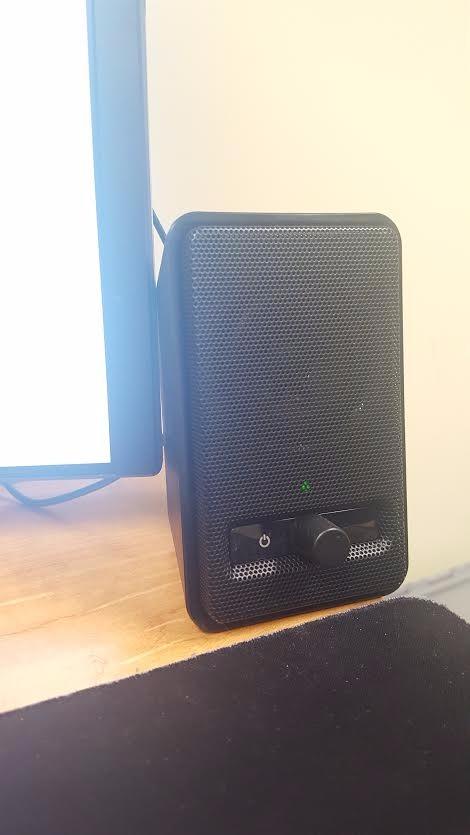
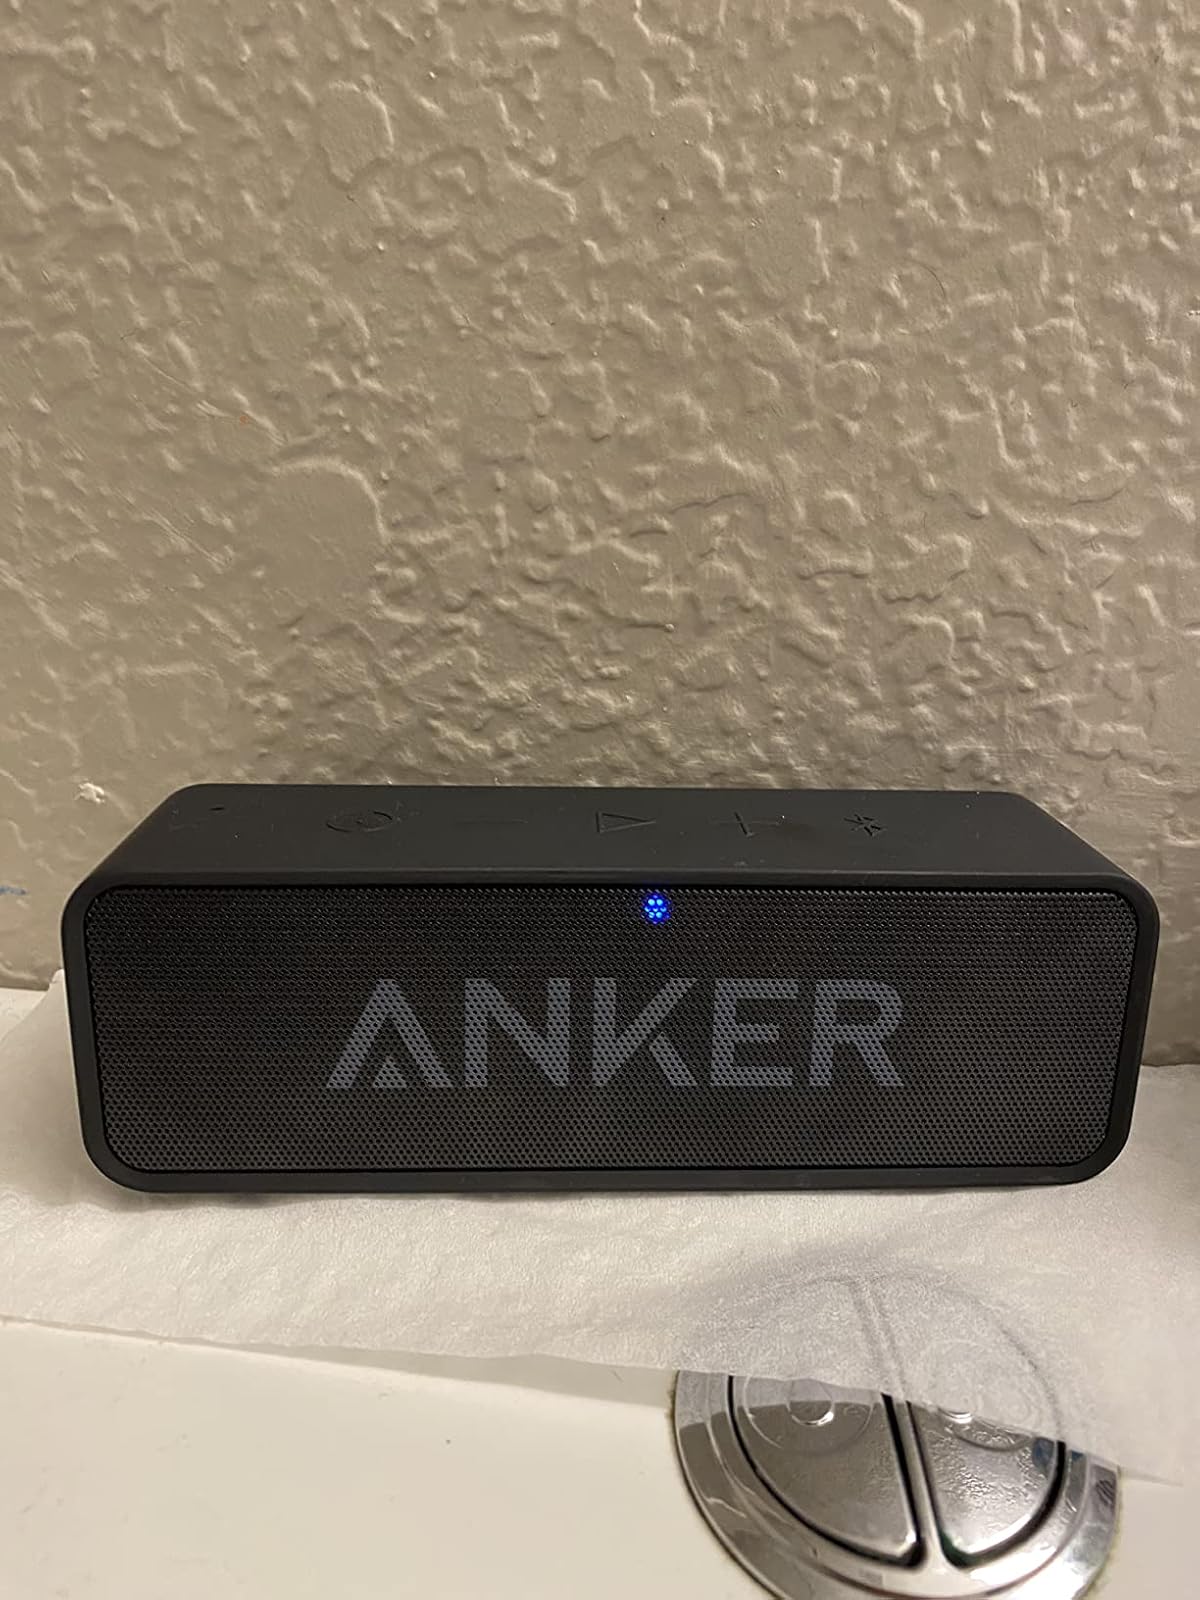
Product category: speaker
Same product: no